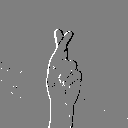
ASL letter: r